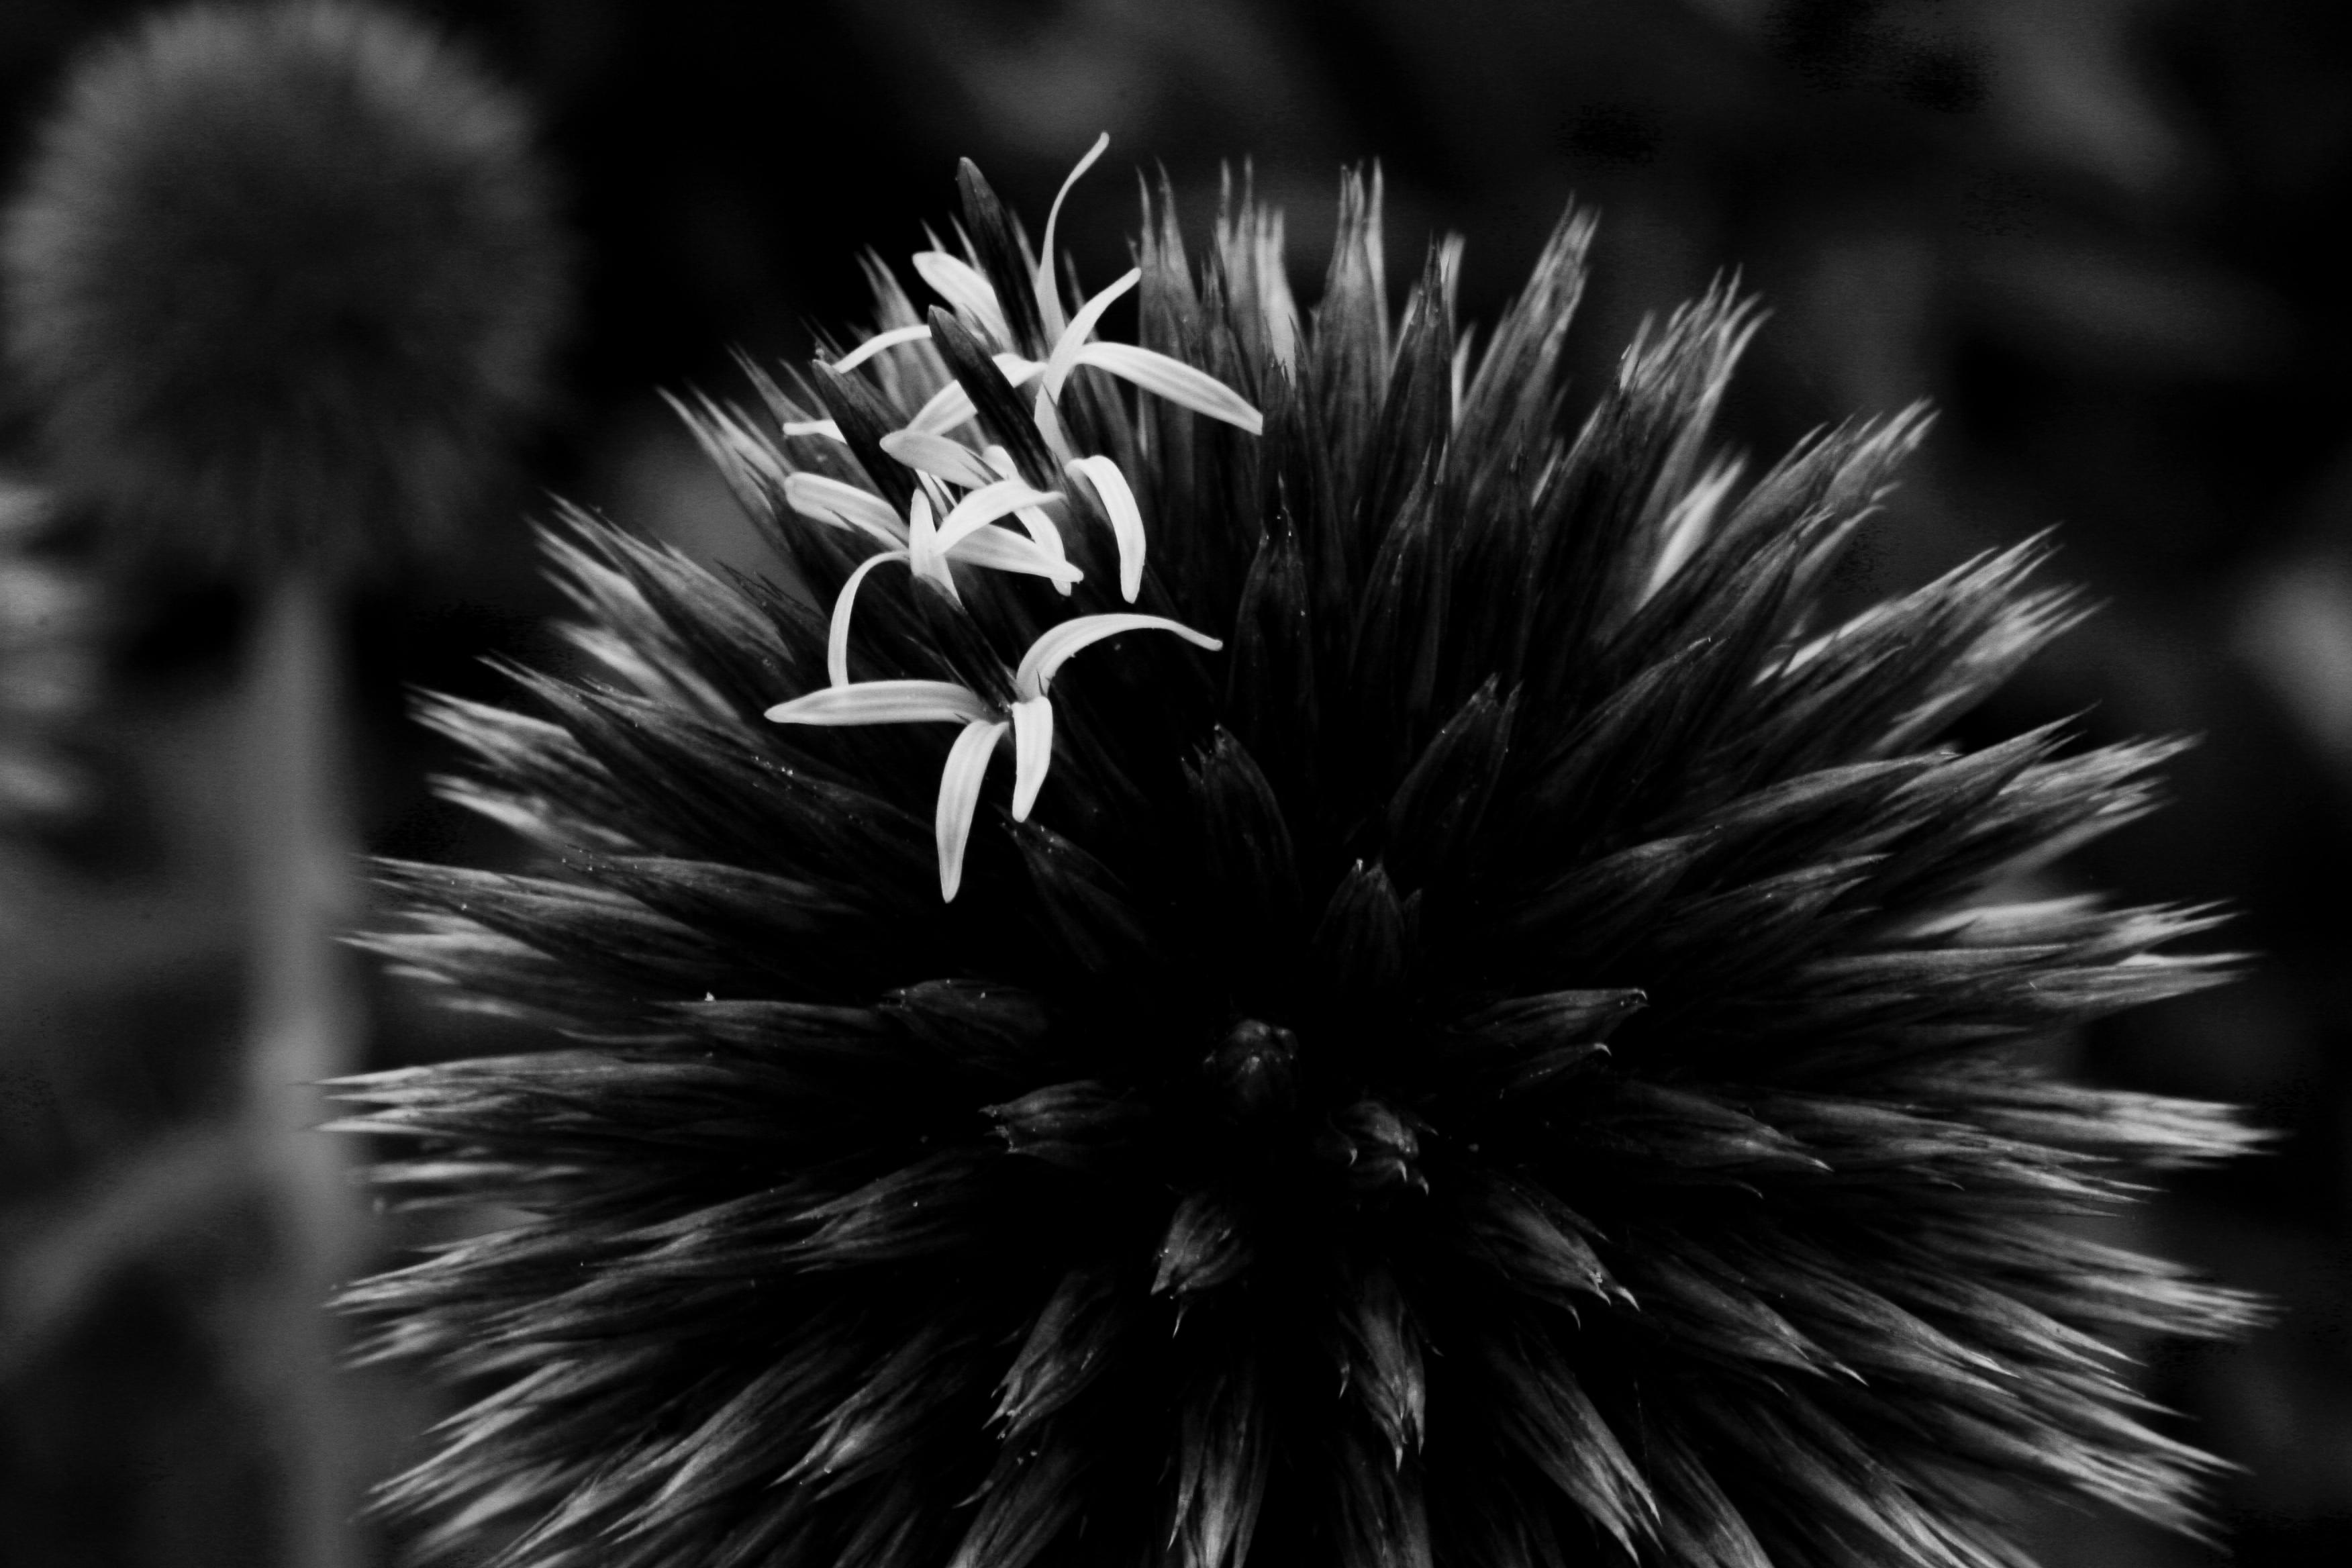
grass, black and white, plant, white, photography, dandelion, flower, petal, black, monochrome, flora, onion, close up, macro photography, flowering plant, daisy family, monochrome photography, land plant